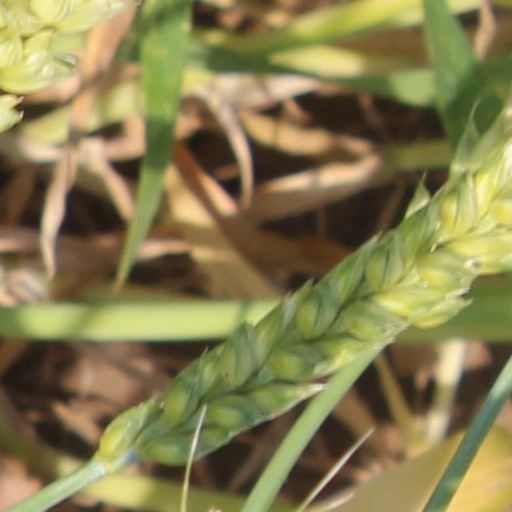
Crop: wheat